Charles Oliver Brown

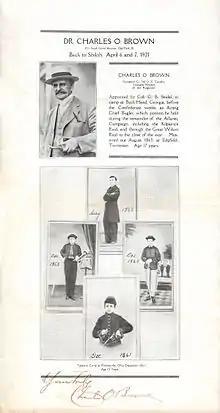
Flyer handed out during the 50th Anniversary of the Battle of Shiloh. Includes signature by Charles Oliver Brown

After the outbreak of the American Civil War in 1861, Brown's father, Major Oliver M. Brown, was involved in organizing Company C of the 3rd Ohio Cavalry. Charles Oliver Brown went off to war with his father as a bugler at the age of 13 and saw action in 25 battles. He was wounded in action and earned the nickname, "The Boy Bugler" of Sherman's Army. At age 16 he was made chief of the regiment's 26 buglers, the youngest chief bugler in the Union forces at that time.